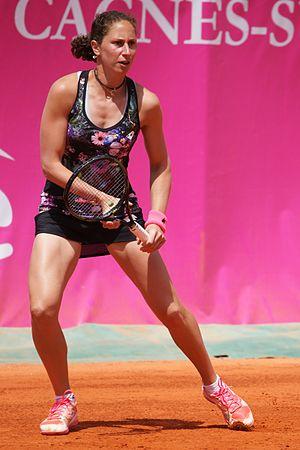
Claire Feuerstein Open ITF Cagnes 2016